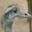
Label: bird